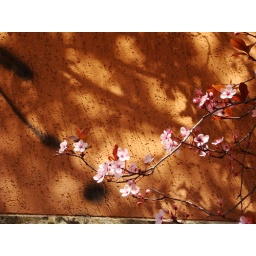
Cherry blossoms against an orange wall